Hamed Solhipour

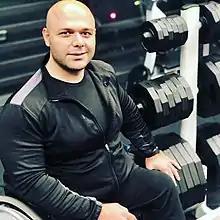
Solhipour while training

Solhipour started his sport activities at 15. At first, he experienced bodybuilding. In 2007, became a member of I.R. Iran National Para Powerlifting and attended in the 2008 USA Junior World Championships. In his first participation, he received a silver medal.